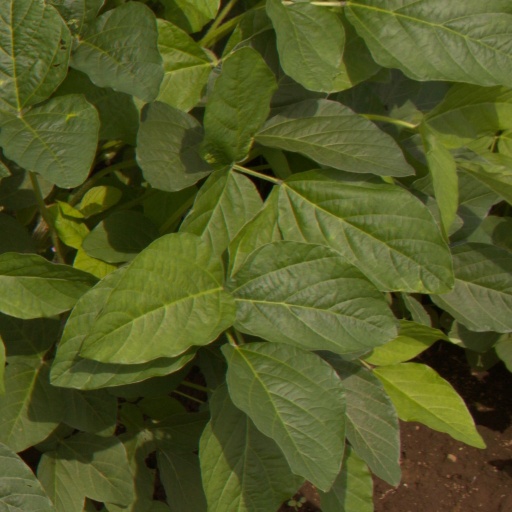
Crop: soybean